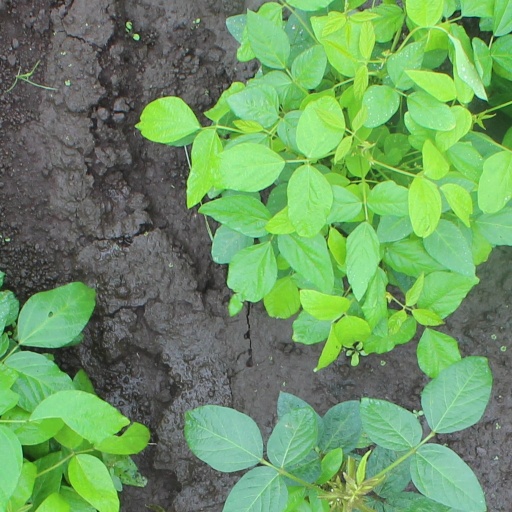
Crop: soybean